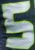
Number: 5